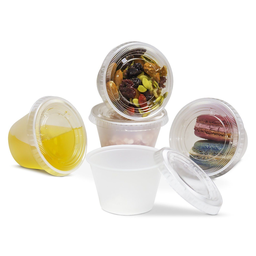
Label: plastic